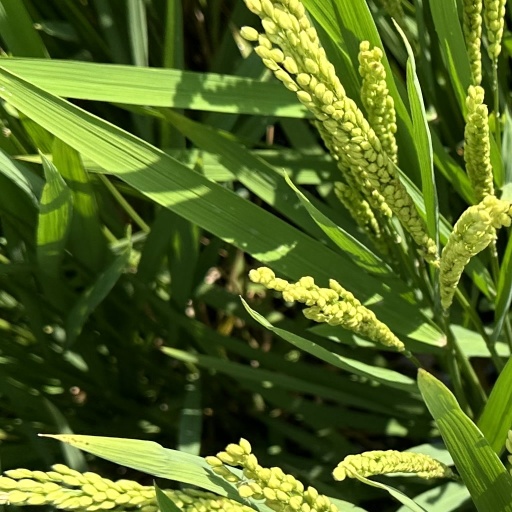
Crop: rice